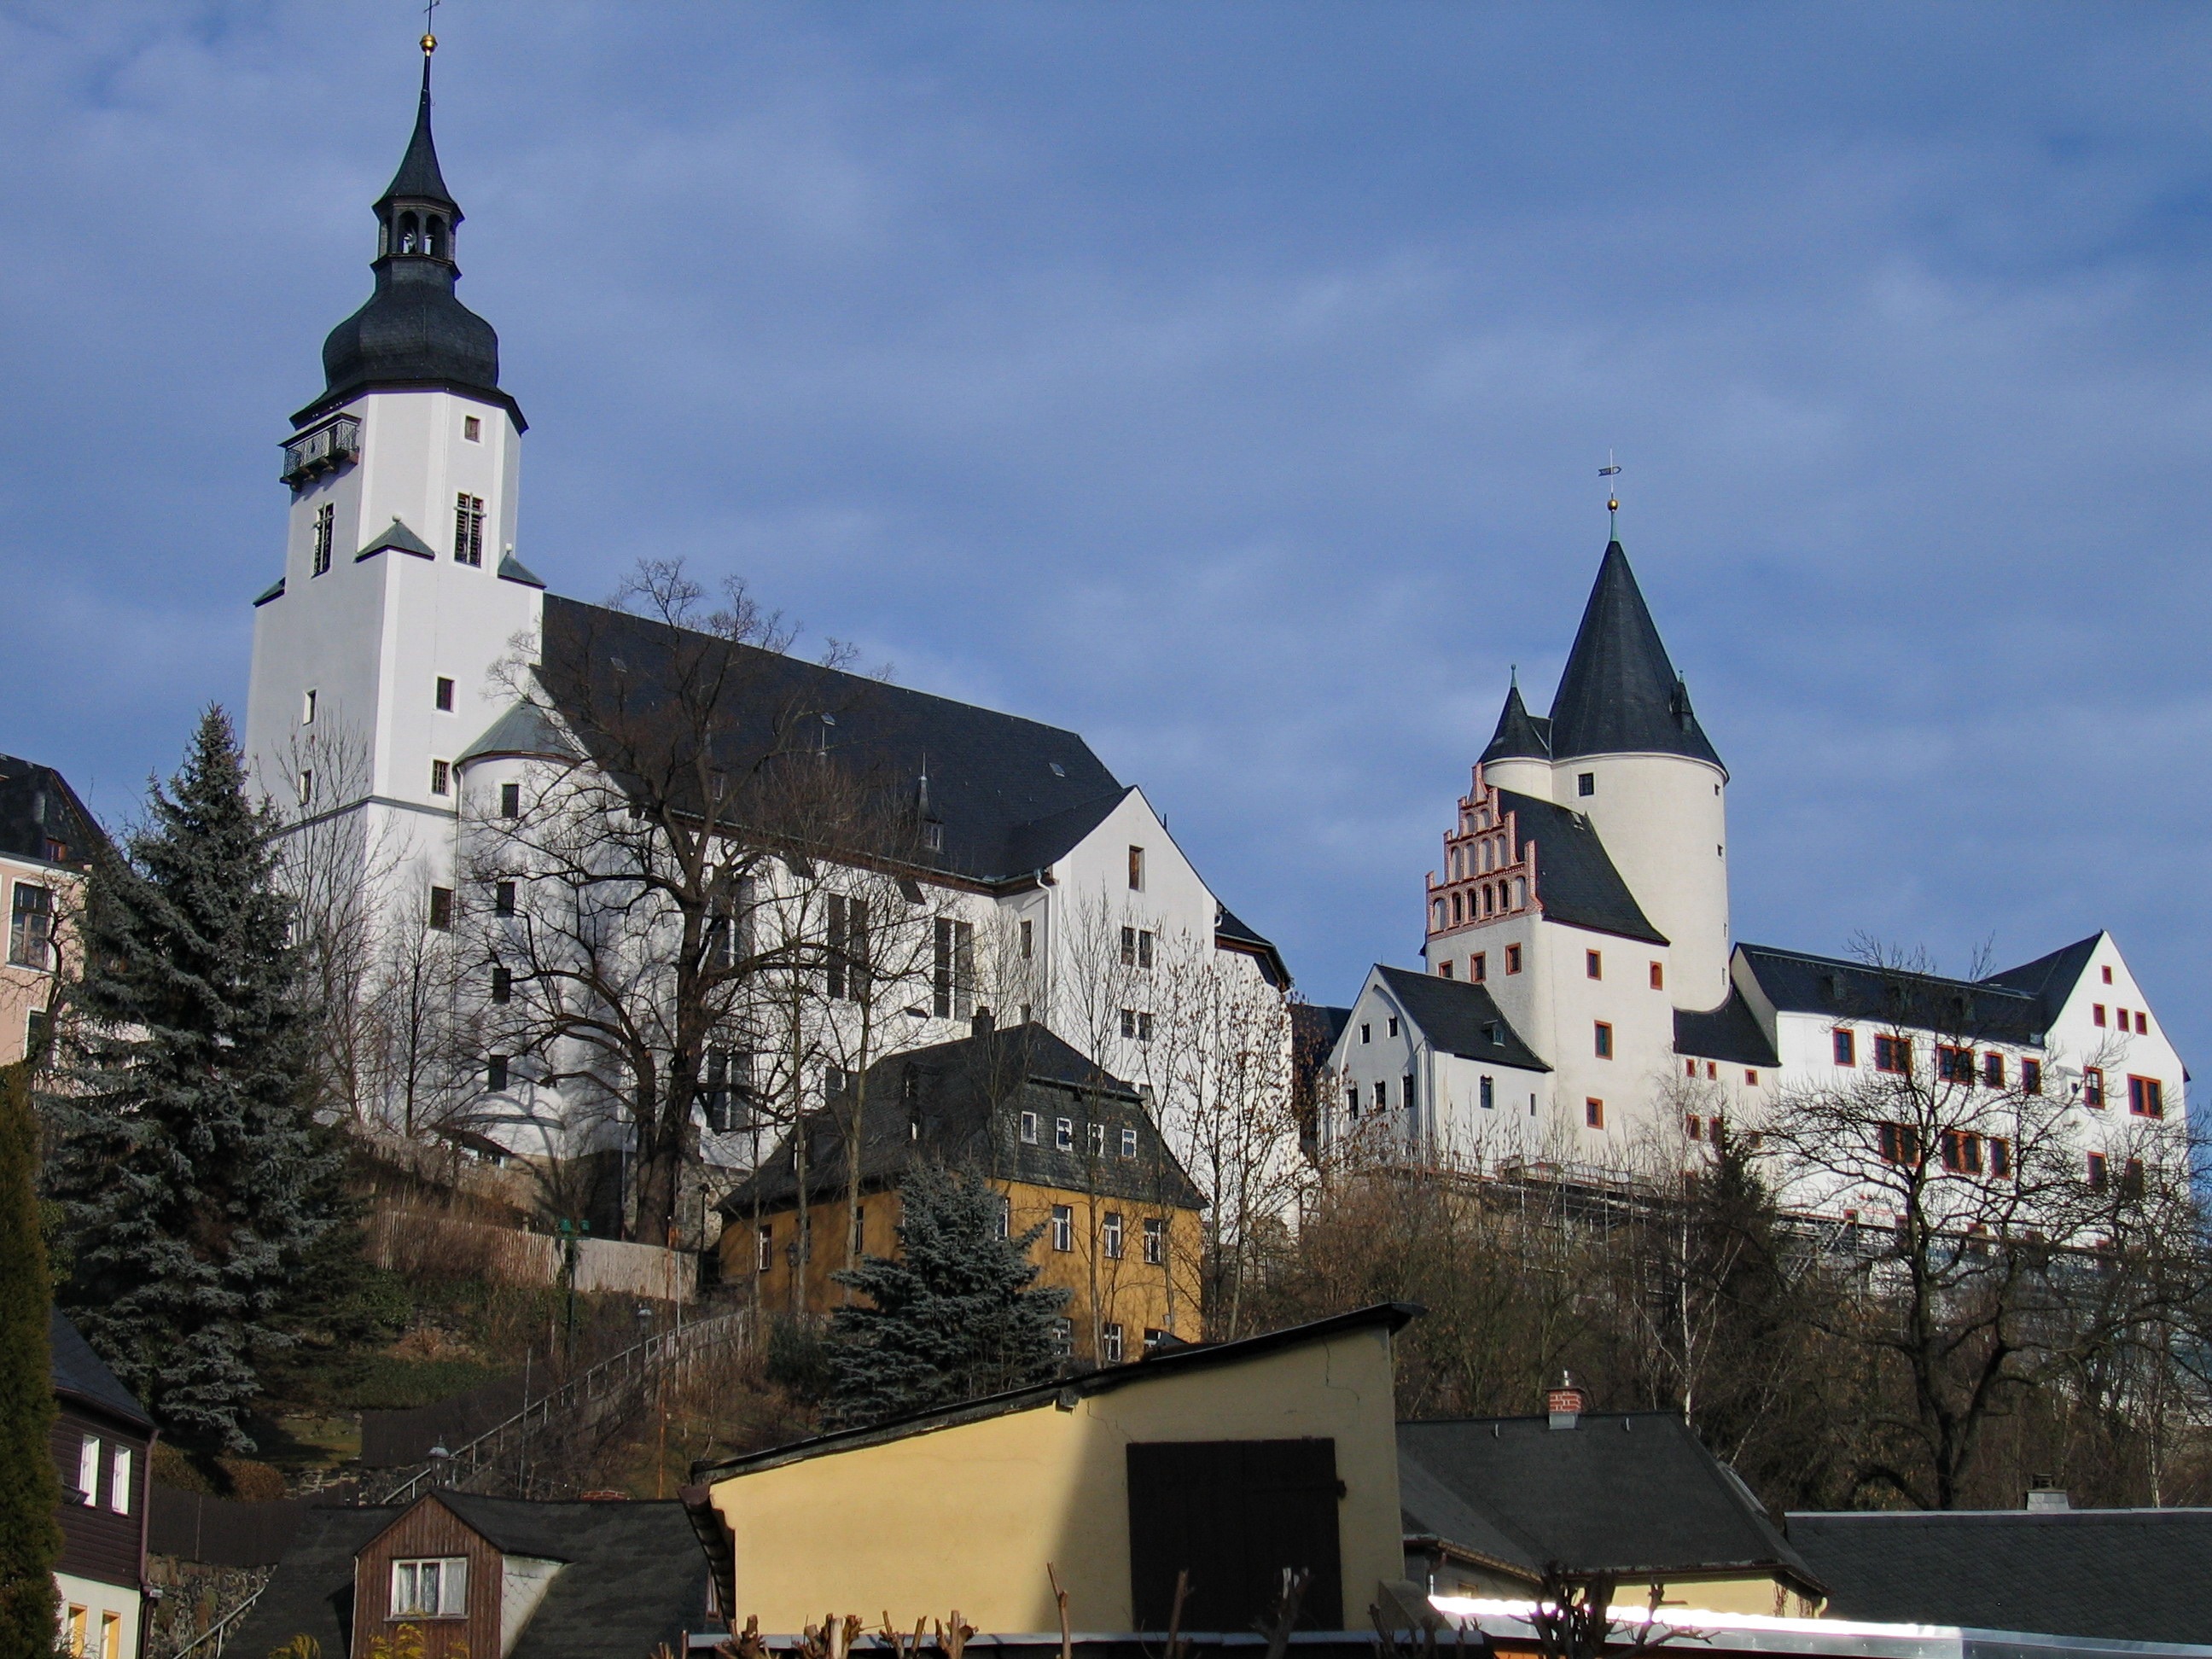
winter, town, building, chateau, village, tower, castle, church, cathedral, tourism, place of worship, spire, steeple, monastery, schwarzenberg, ore mountains